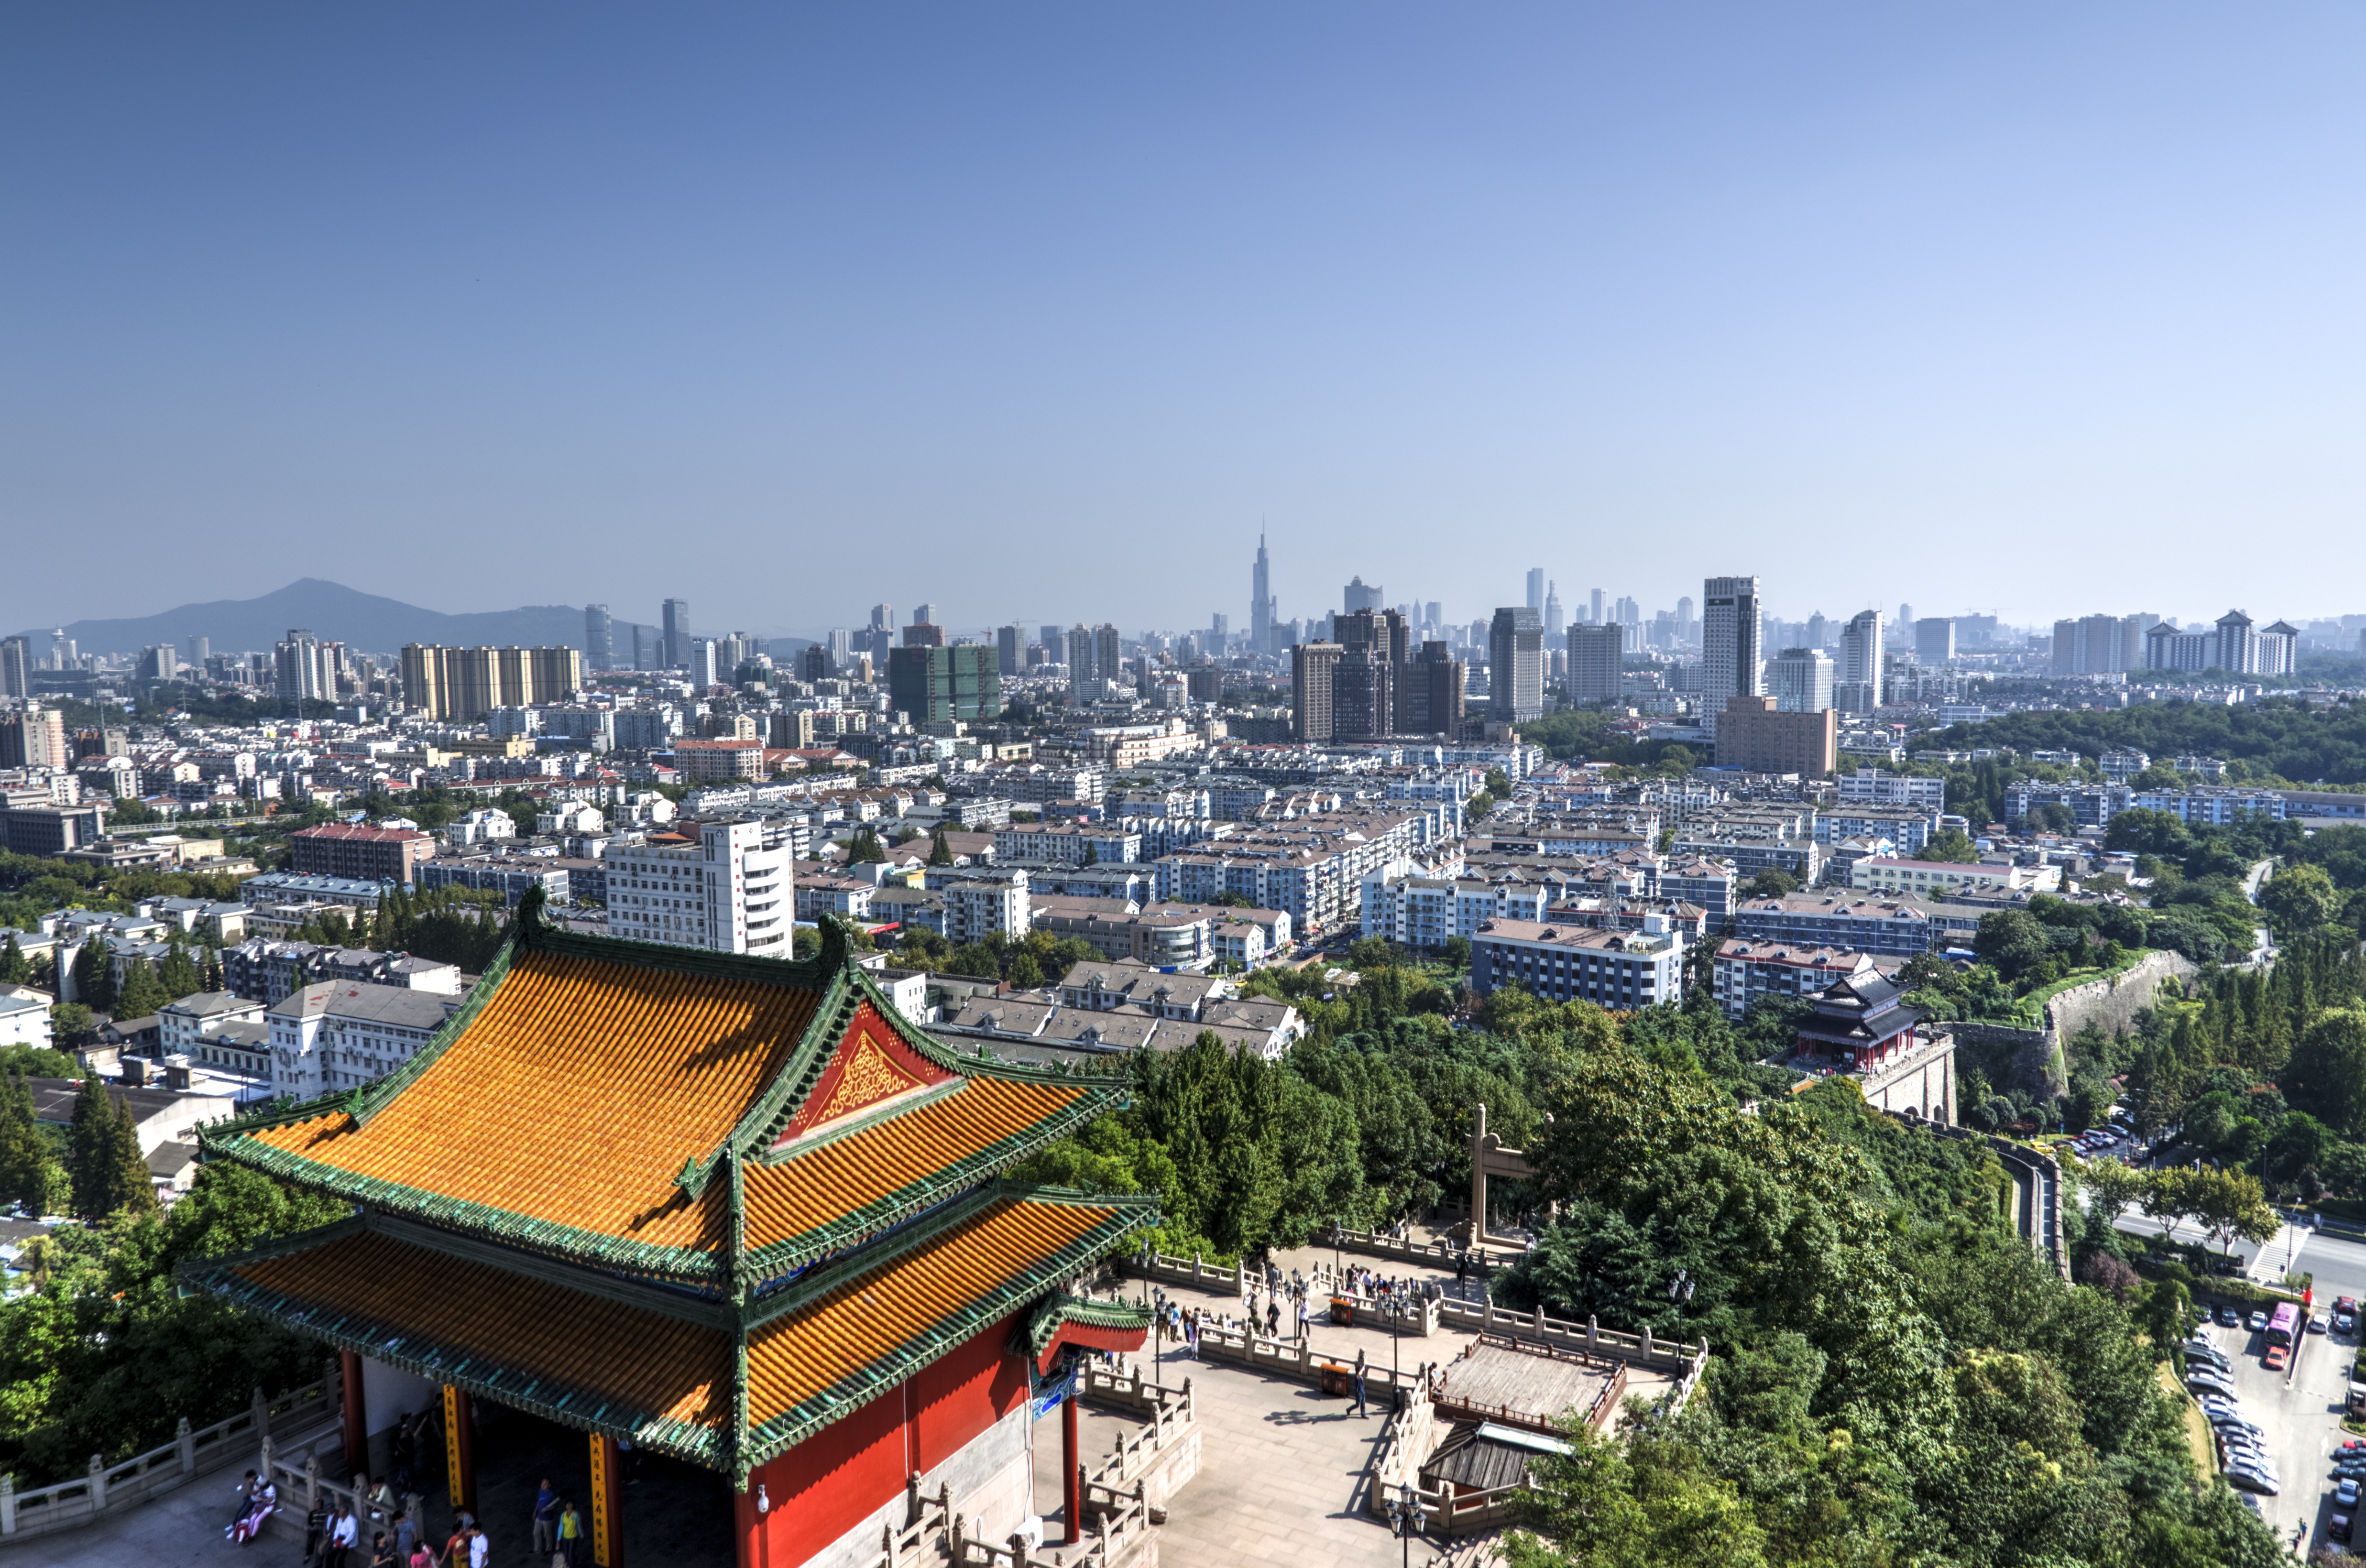
skyline, town, city, skyscraper, cityscape, panorama, downtown, tower, landmark, tourism, tower block, buildings, metropolis, neighbourhood, bird's eye view, aerial photography, urban area, nanjing, residential area, human settlement, metropolitan area, yuejianglou